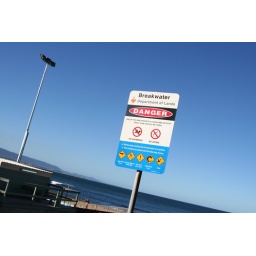
A sign near a beach in Wollonggong, Australia